Joseph Thierry

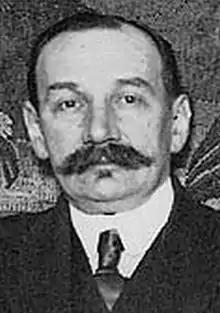

Joseph Marie Philippe Thierry (2 March 1857 – 22 September 1918) was a French lawyer and politician.